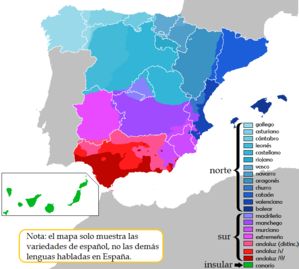
langues et dialectes en Espagne. Português: Dialetos e línguas em Espanha
En Espagne, il existe deux zones dialectales principales du castillan : les variétés septentrionales et les méridionales.